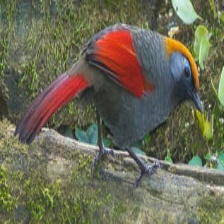
Species: RED TAILED THRUSH
Scientific name: NEOCOSSYPHUS RUFUS